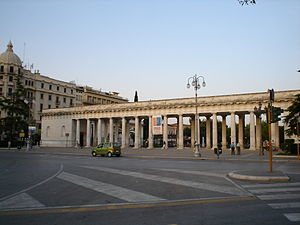
Foggia
Foggia er en af de største byer i den sydlige del af Italien med 151.975 indbyggere. Byen er hovedstad i regionen Apulien.